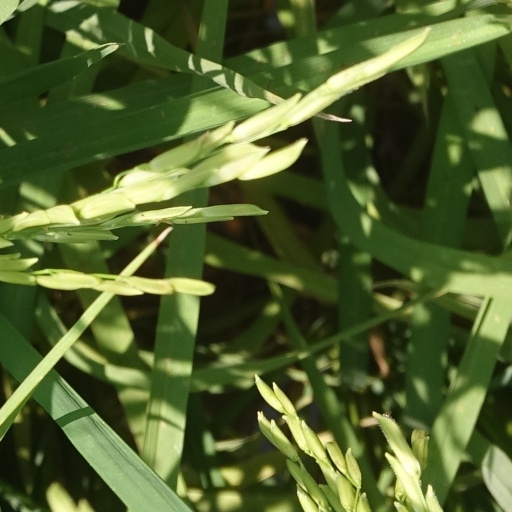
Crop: rice